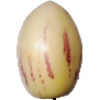
Label: pepino